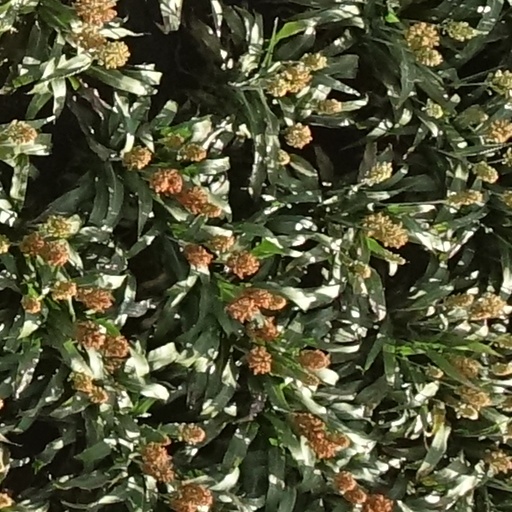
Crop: sorghum